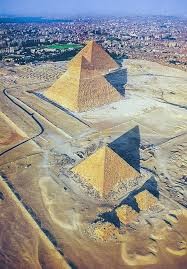
Landmark: Pyramids of Giza